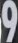
Number: 9